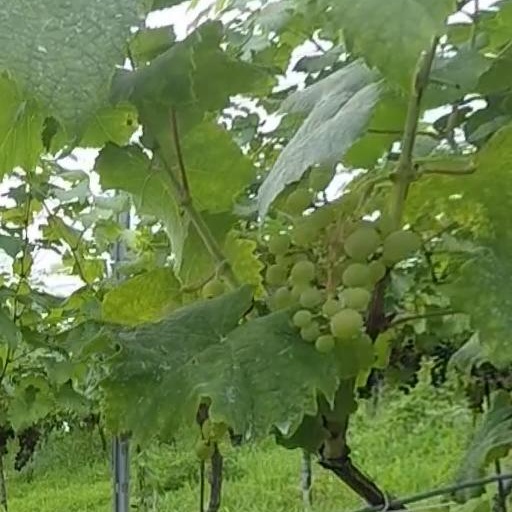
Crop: grape